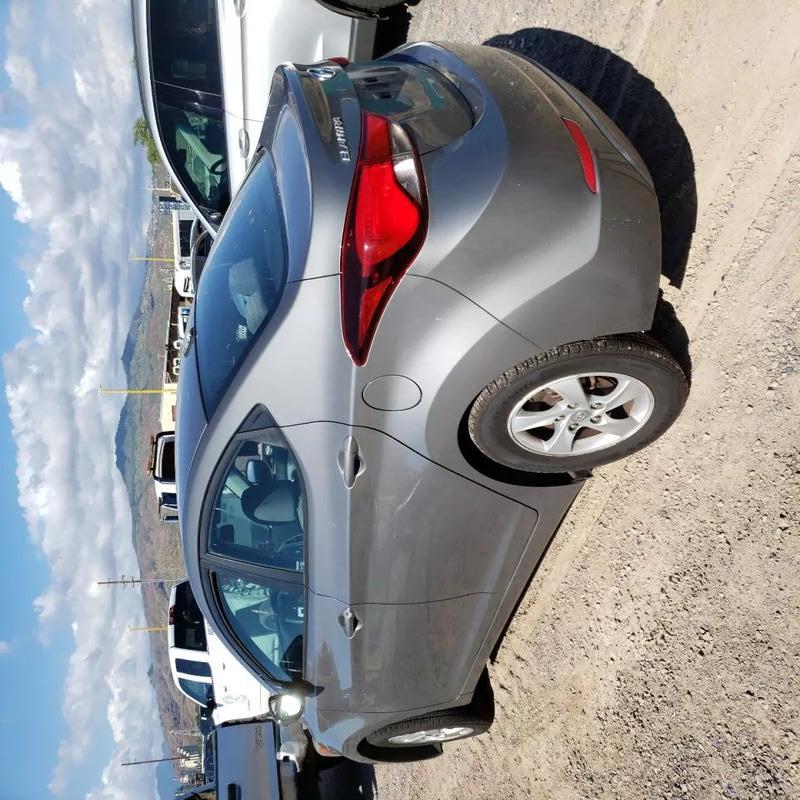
Aucun dommage détecté.
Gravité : aucun